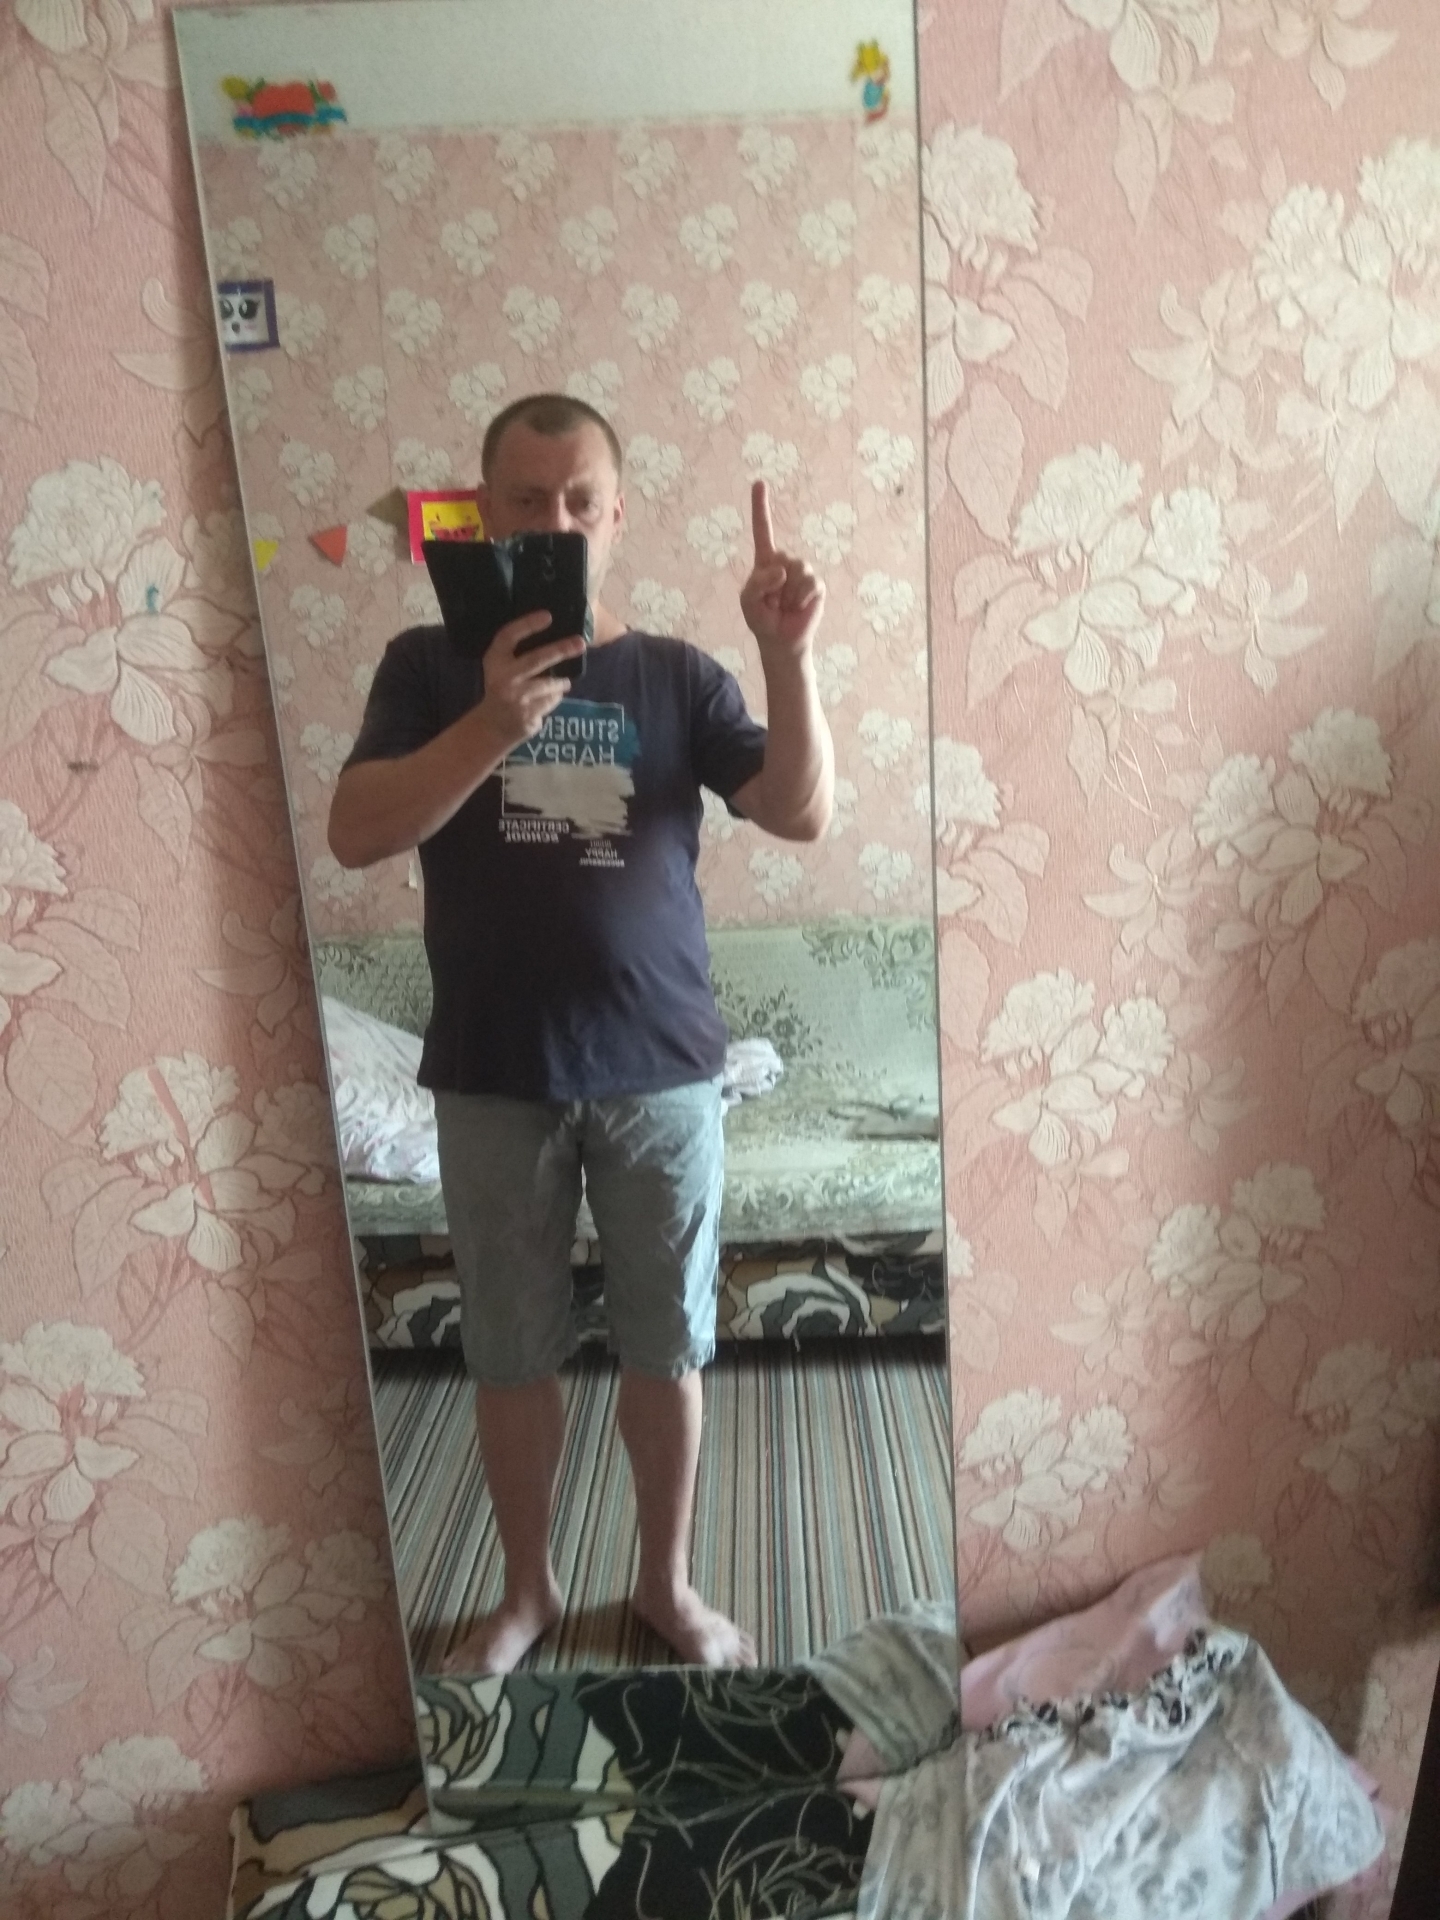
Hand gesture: one